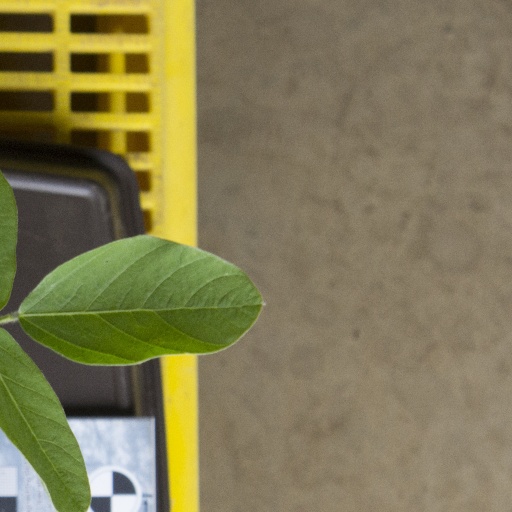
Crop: soybean